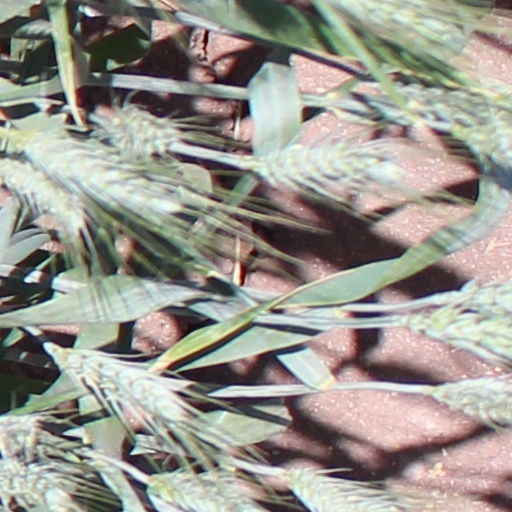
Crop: wheat